Arthur Spatt

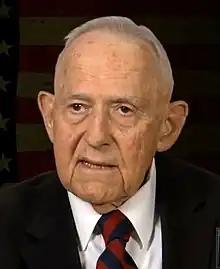
Spatt in 2014

Arthur Donald Spatt (December 13, 1925 – June 12, 2020) was a United States district judge of the United States District Court for the Eastern District of New York.